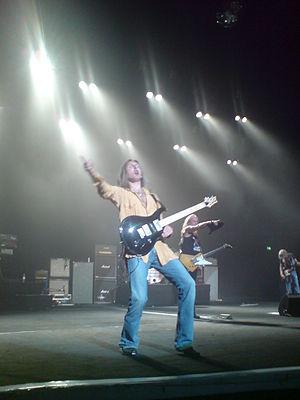
Mark Matejka est un guitariste américain, né à Houston, qui joue actuellement avec le groupe de rock sudiste Lynyrd Skynyrd. En 2006, il a pris la place de Hughie Thomasson parti pour reformer le groupe Outlaws. Il avait déjà collaboré avec Lynyrd Skynyrd sur leur album de Noël Christmas Time Again en 2000 comme guitariste et chanteur.
Lynyrd Skynyrd est un groupe rock américain originaire de Jacksonville en Floride.